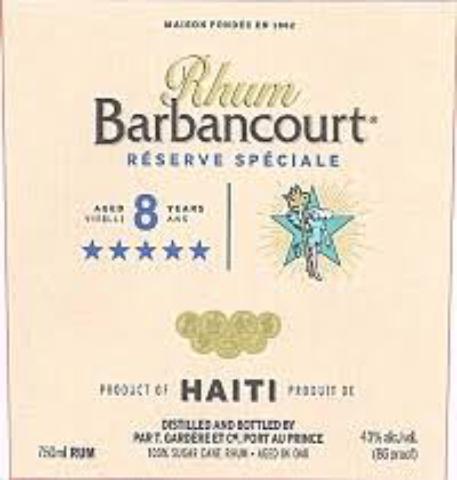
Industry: Food